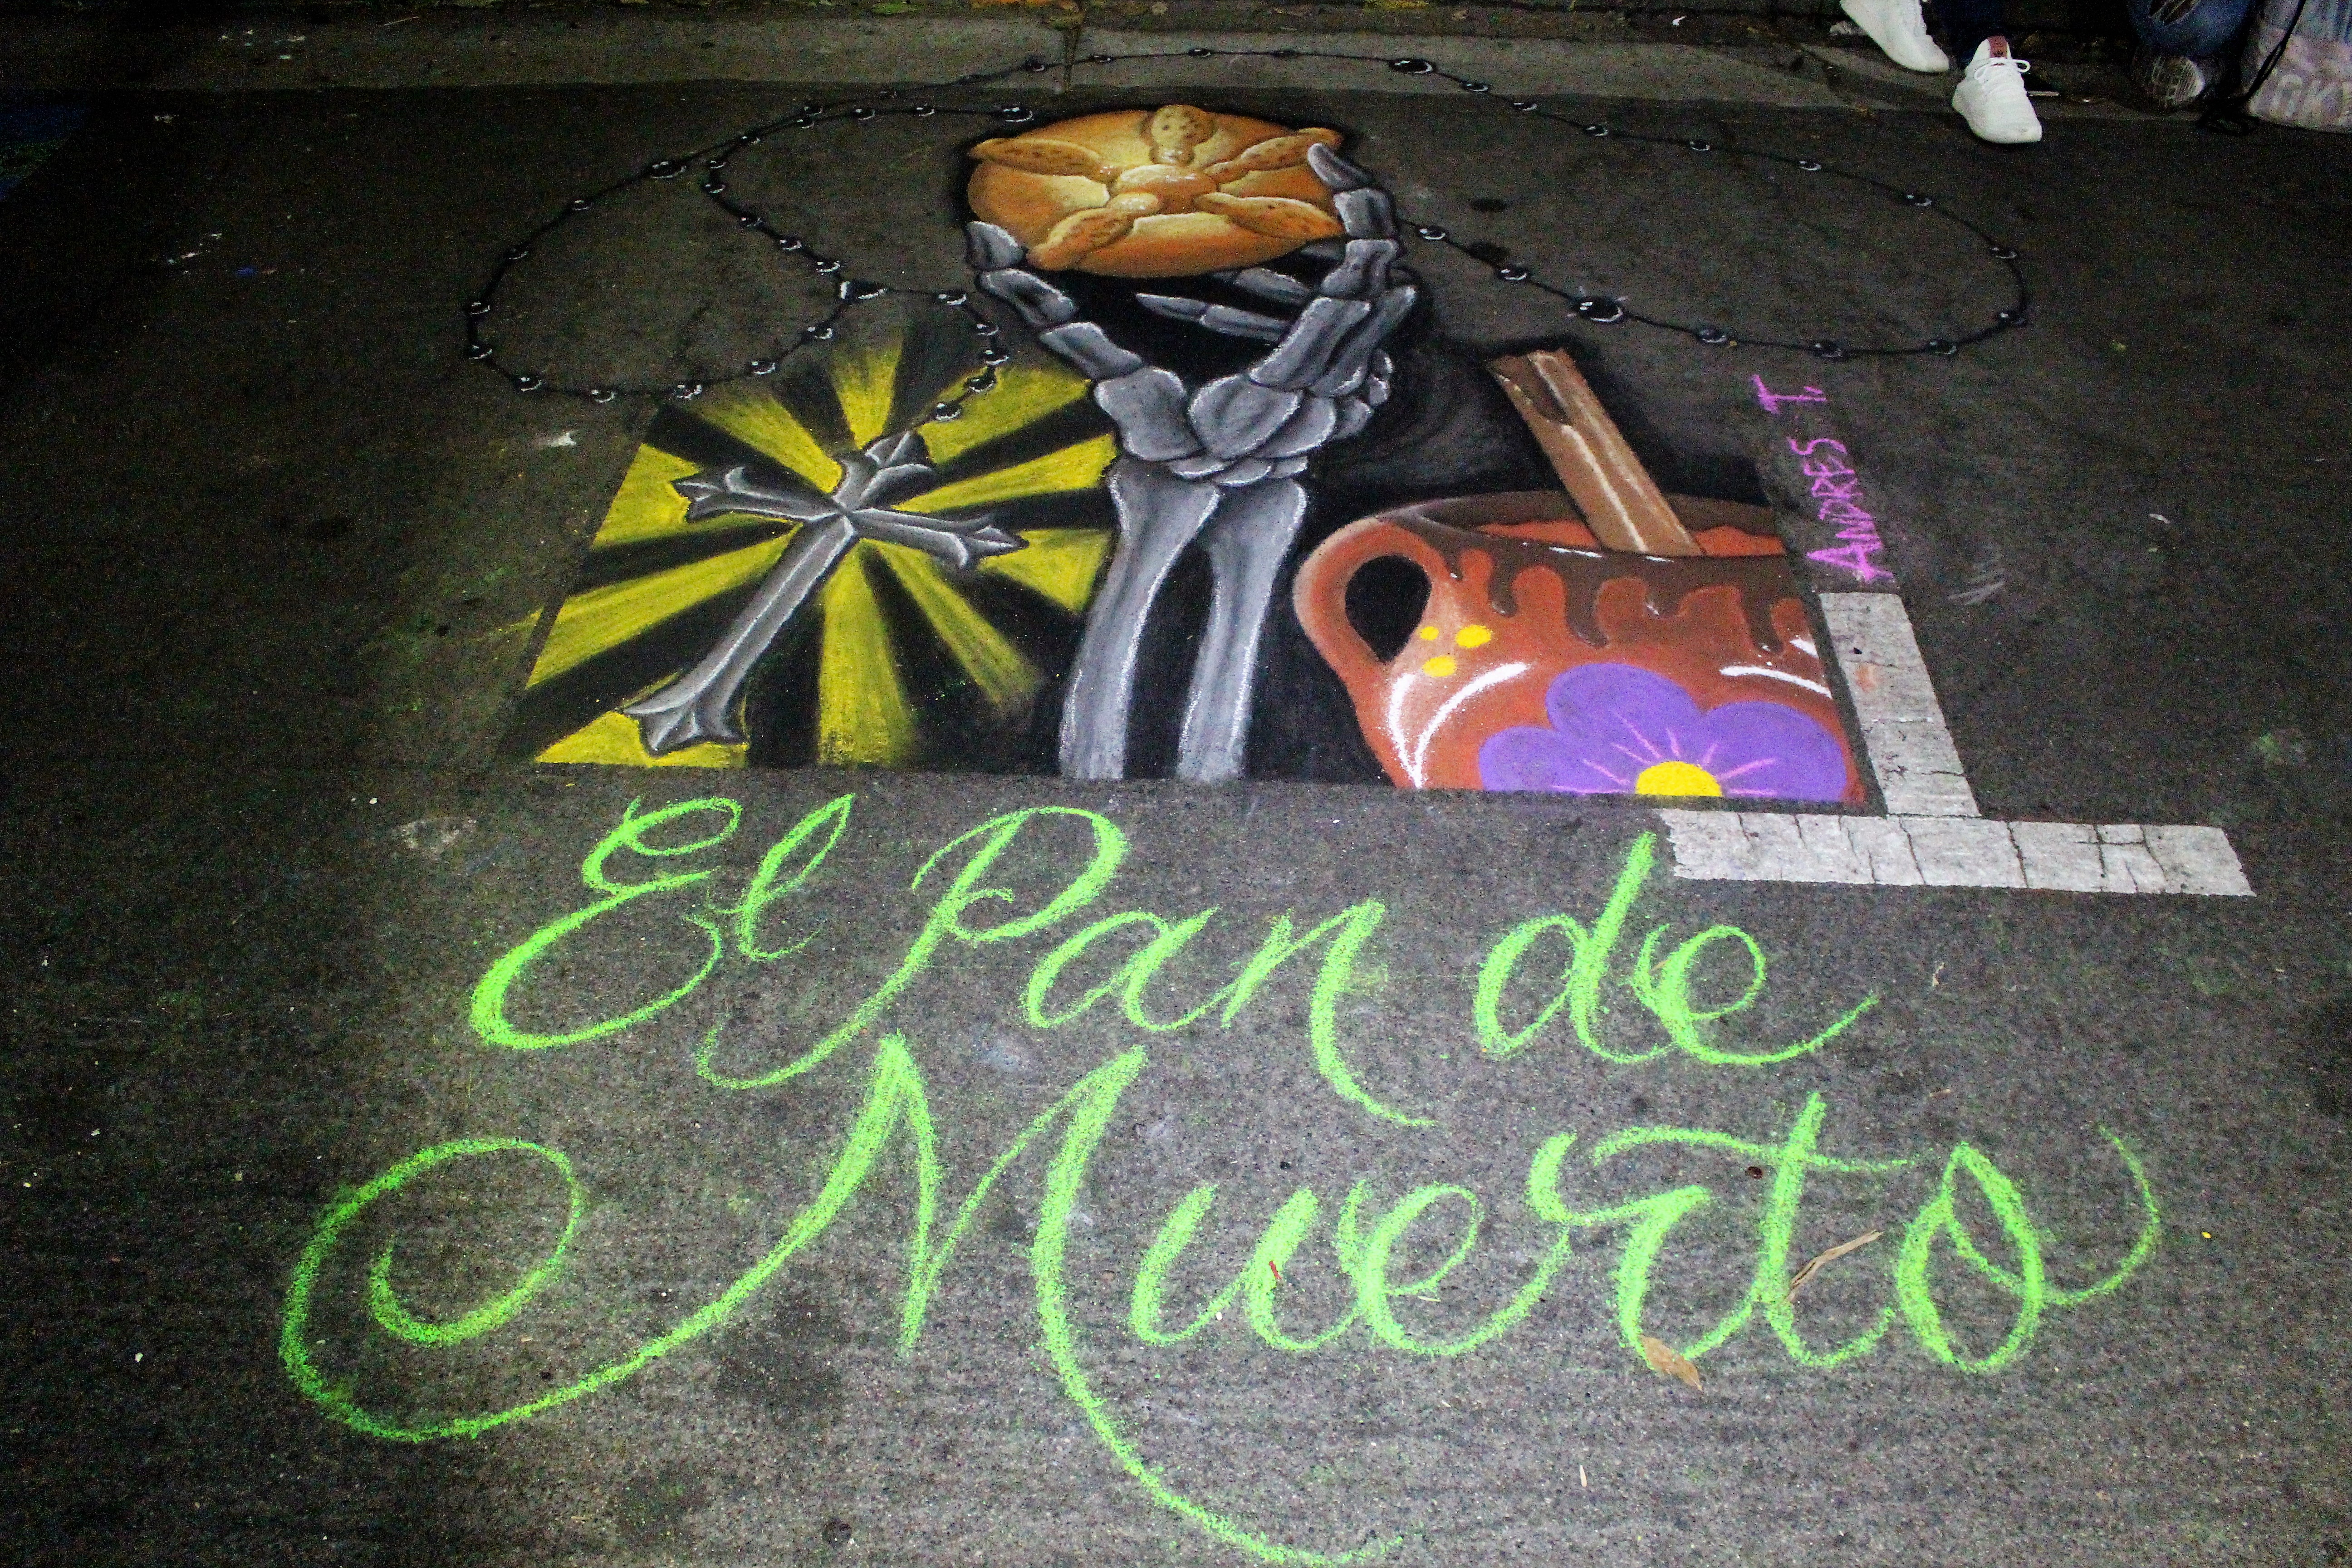
art, streetart, artist, painting, color, love, dia de los muertos, day of the dead, chalk, riverside, california, downtown, mexican, spanish, arte, remembrance, ancestors, yellow, material, font, space, graphics